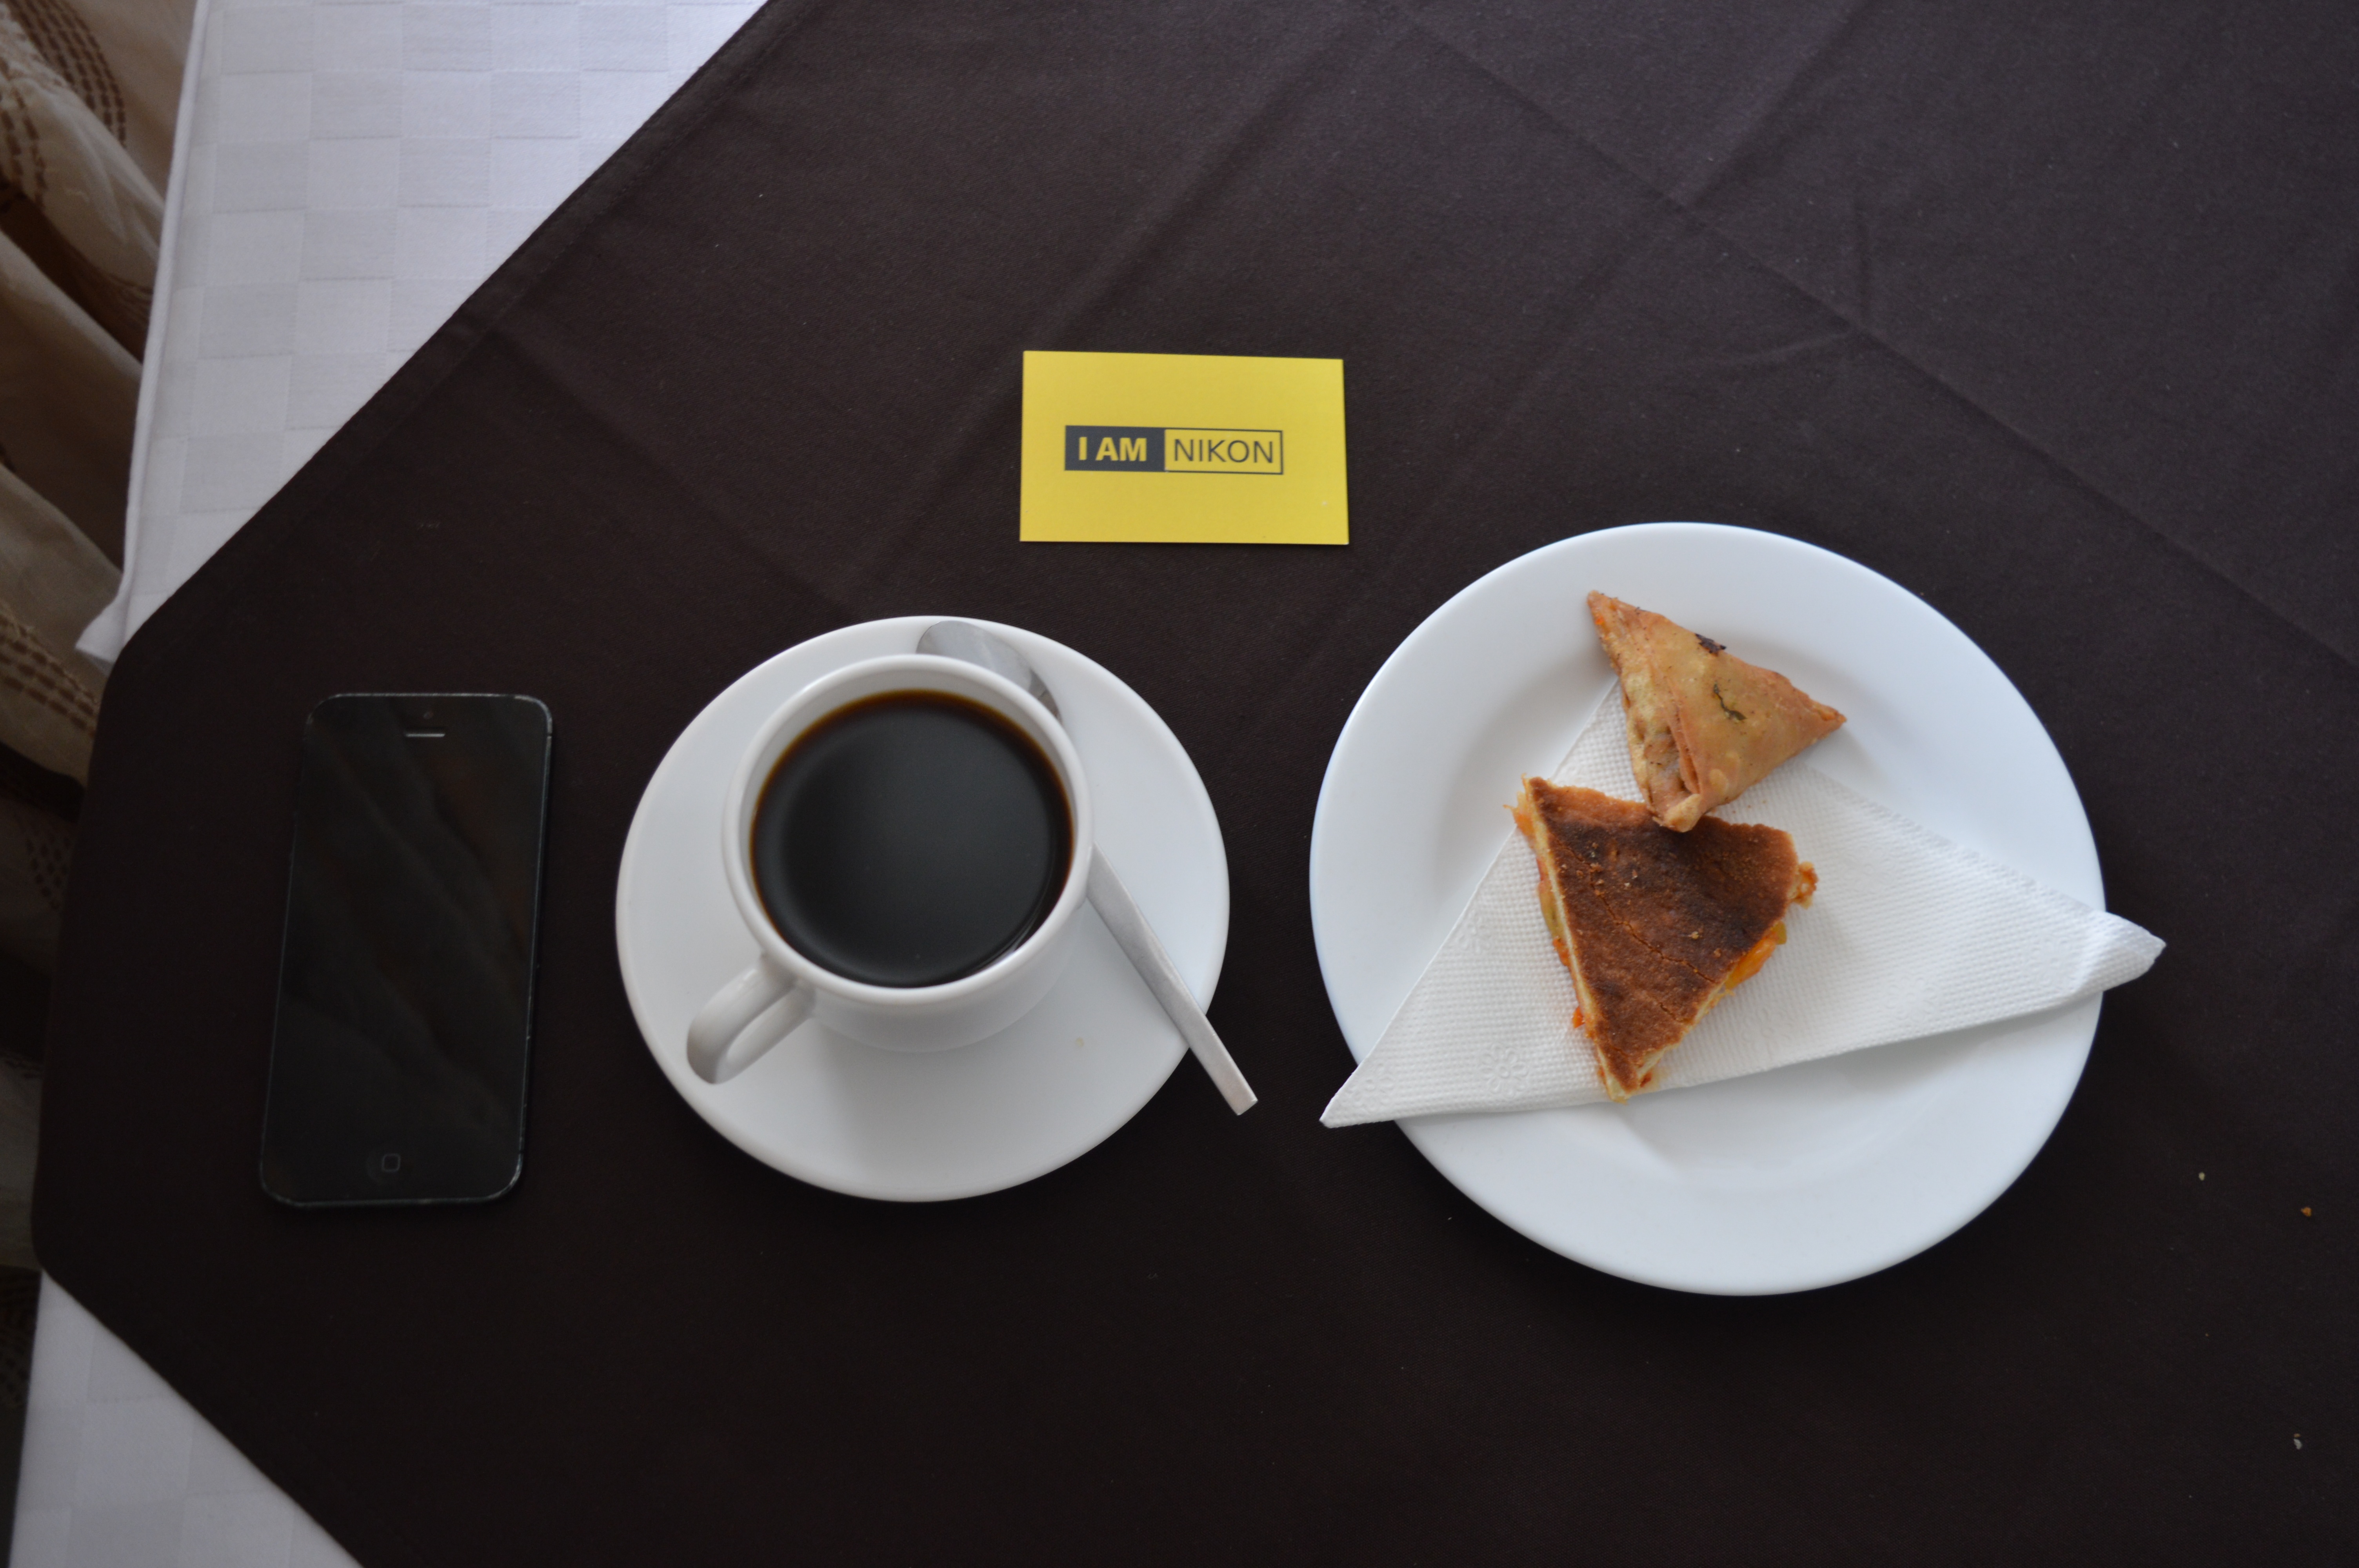
cup, coffee cup, drink, coffee, espresso, meal, shape, sense, breakfast, food